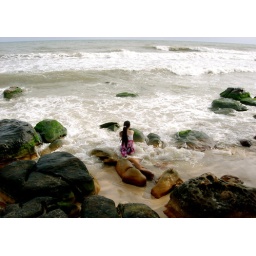
She was just sitting there letting the water wash over her. Kinda cool.